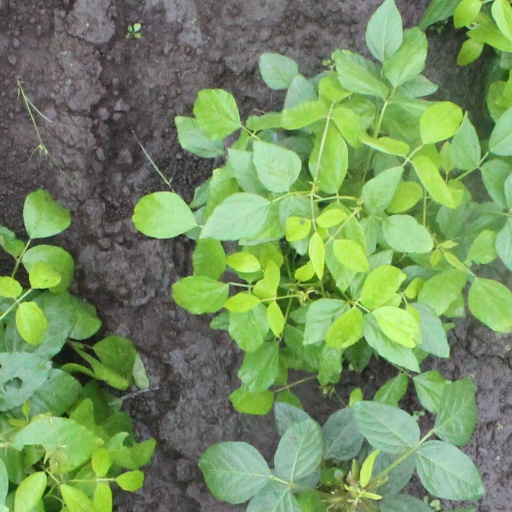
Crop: soybean